Chicano art movement

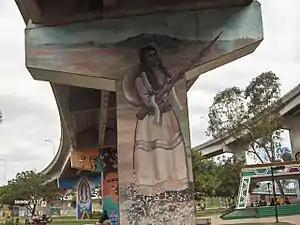

Beginning in the early 1960s, the Chicano Movement, was a sociopolitical movement by Mexican-Americans organizing into a unified voice to create change for their people. The Chicano Movement was focused on a fight for civil and political rights of its people, and sought to bring attention to their struggles for equality across southwest America and expand throughout the United States. The Chicano movement was concerned with addressing police brutality, civil rights violations, lack of social services for Mexican-Americans, the Vietnam War, educational issues and other social issues.